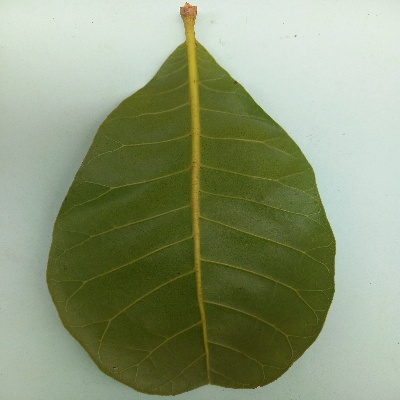
Crop: Cashew
Condition: healthy